Palatine Watershed

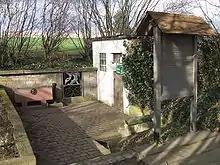
Source of the Selz in Orbis immediately east of the northern branch of the watershed

In the more rarely postulated second case, the watershed runs from the Lower Frankenweide onwards in a northeasterly, later more northerly direction. In doing so, it separates the catchment area of the Nahe in the west, to which the Lauter (locally "Waldlauter"), Alsenz and Appelbach belong, from the sources of the smaller, west Upper Rhine tributaries, namely the Isenach, Eckbach, Eisbach and Pfrimm. From the forest of Stumpfwald in the northern Palatine Forest the watershed enters the North Palatine Uplands, passing immediately west of the summit of the highest point in the Uplands, the Donnersberg (686.5 m). North of Kirchheimbolanden, near Orbis (327 m), it leaves the Palatinate between the source of the Selz, which flows into the Upper Rhine, and the upper reaches of the Nahe tributary, the Wiesbach, and heads into the region of Rheinhessen.